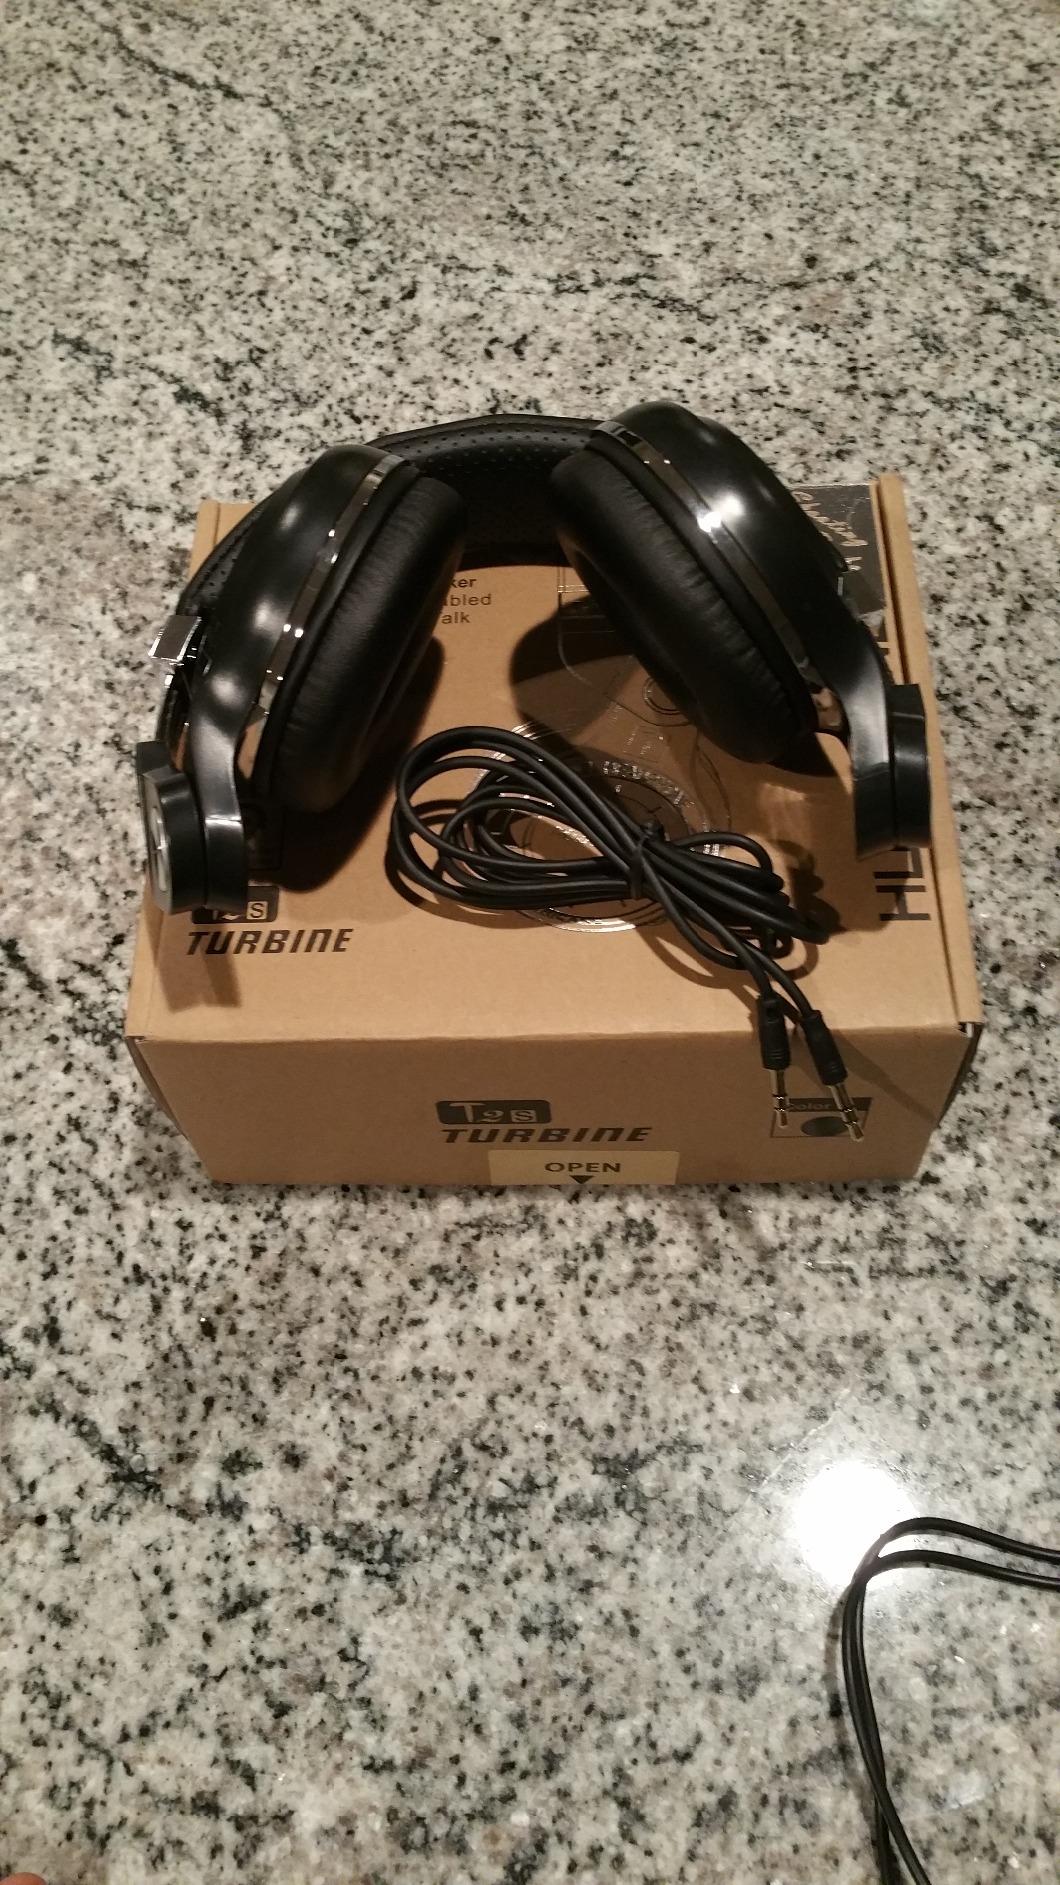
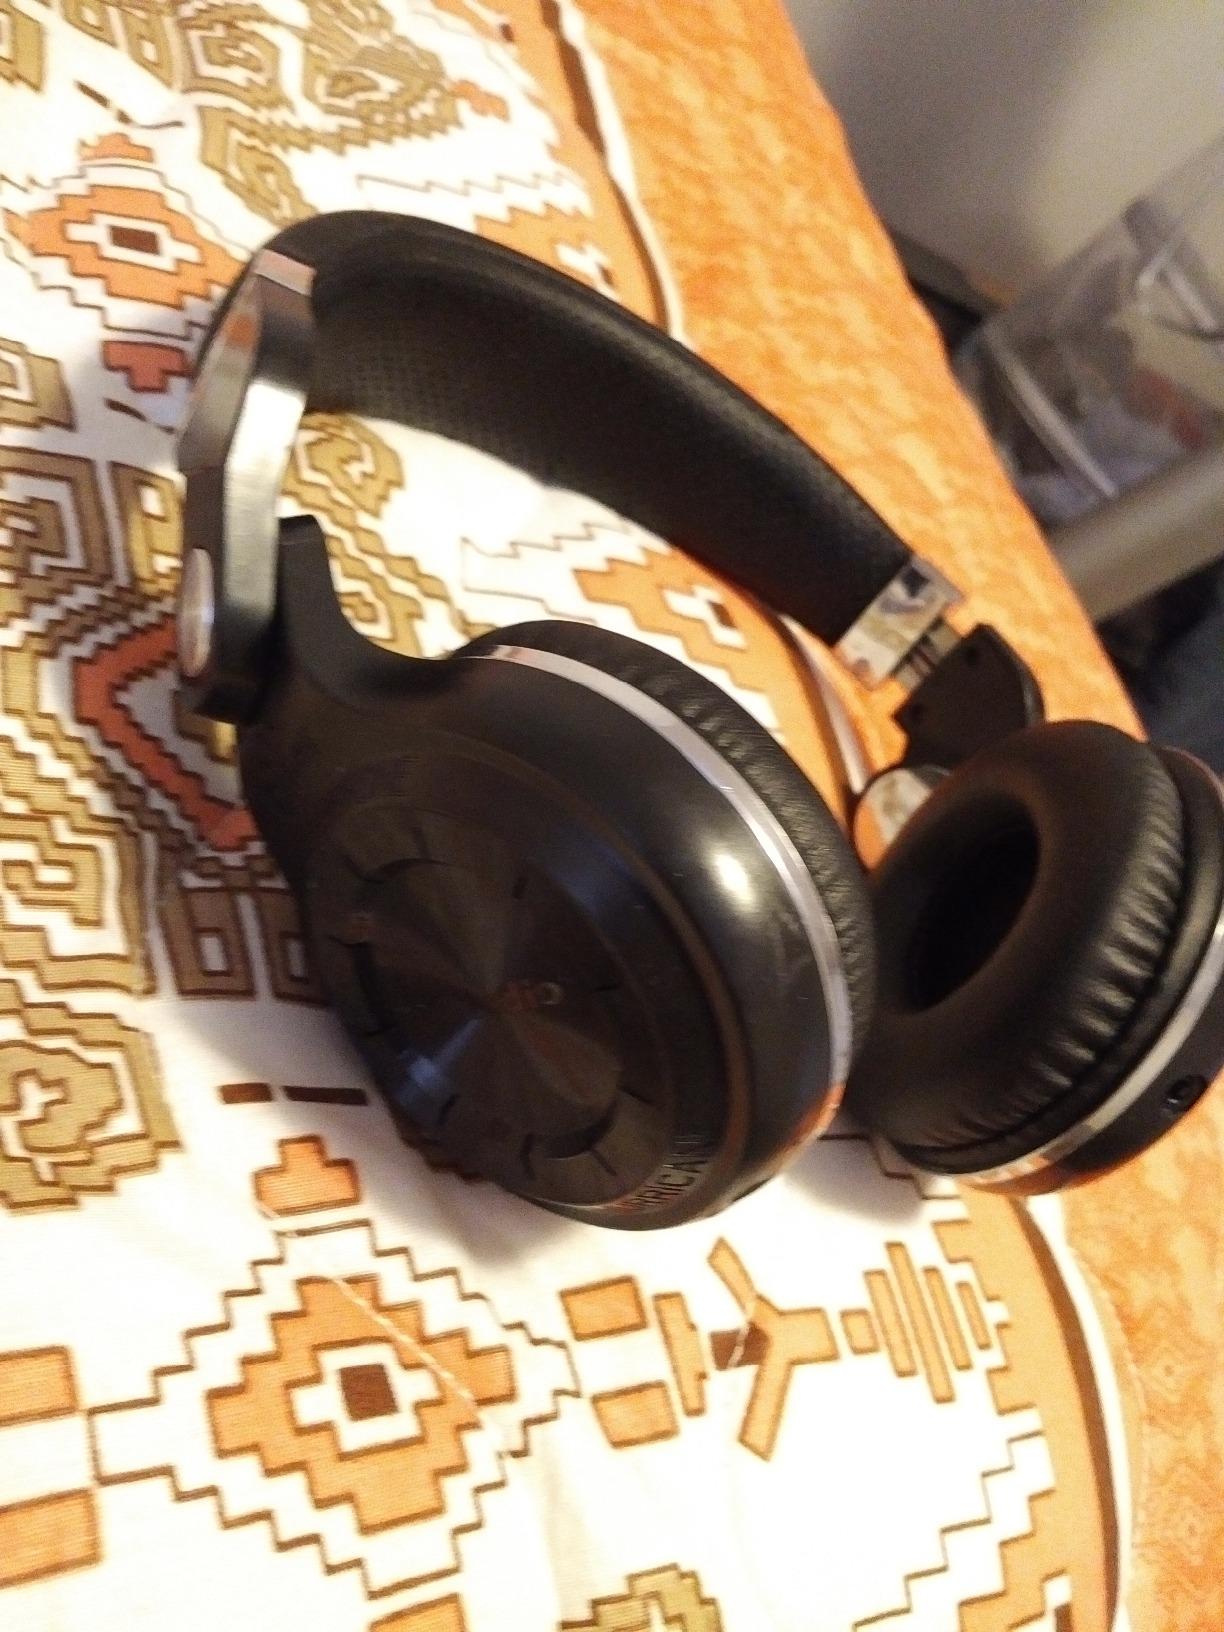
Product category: headphones
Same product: yes